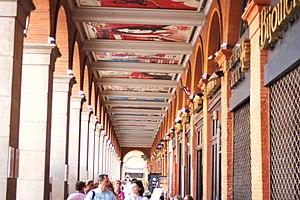
arcades place du capitole TOULOUSE peintures retraçant des moments importants de la région
Raymond Moretti est un artiste peintre et sculpteur français du XXᵉ siècle.